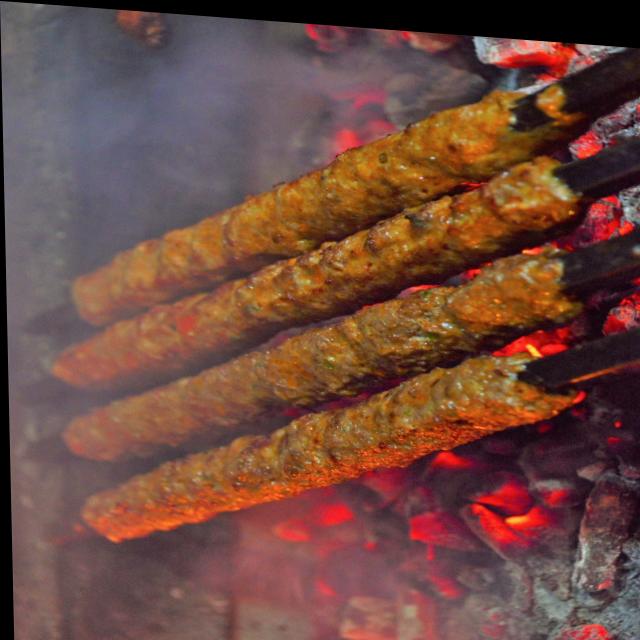
Dish: kebab